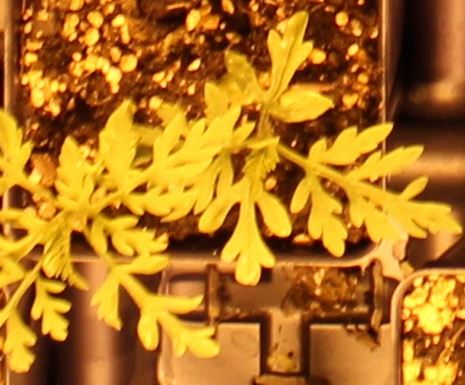
Label: Ragweed